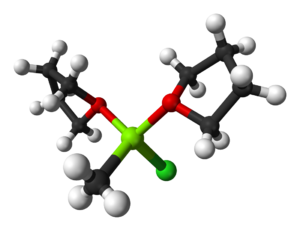
Le chlorure de méthylmagnésium est un composé chimique de formule CH₃MgCl. Il s'agit d'un réactif de Grignard disponible dans le commerce, généralement dissous dans le tétrahydrofurane ; dans ce solvant, il se forme un complexe dans lequel l'atome de magnésium est lié par liaison covalente au groupe méthyle et au chlorure, et par coordination aux atomes d'oxygène de deux molécules de THF.